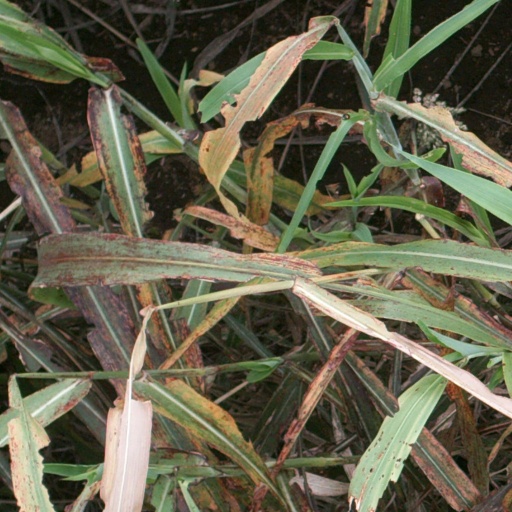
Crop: sorghum